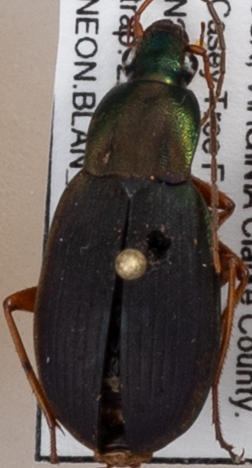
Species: Chlaenius aestivus
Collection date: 2018-05-22
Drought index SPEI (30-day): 1.69
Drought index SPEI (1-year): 0.26
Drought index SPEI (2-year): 0.642